Western Province (rugby union)

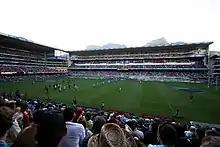
A Stormers match at Newlands.

Until 2021, the Western Province Rugby Football Union was based at Newlands Stadium. Newlands is commonly referred to as the home of South African rugby. The first official matches played at Newlands were in 1890. The ground has been continually developed over the past century, entirely due to the efforts of the Western Province Rugby Football Union and its administrators. Since the advent of professional rugby, the stadium has taken on various names due to sponsorship of the Western Province side, but is today simply named Newlands, a decision made by former sponsors Investec. In 2002 the Stormers welcomed their millionth spectator through the gates. The ground was bought in 1888, and had a capacity of 50,900.